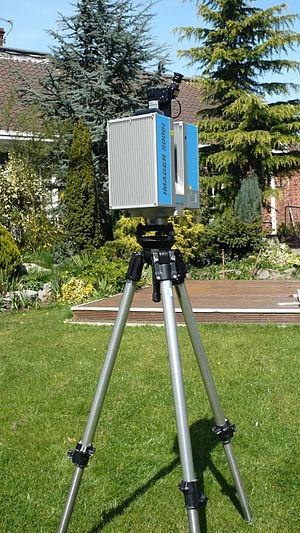
L'archéologie numérique, parfois appelée cyber-archéologie, archéologie informatique ou encore archéologie virtuelle, est un domaine de l'archéologie qui fait appel à la modélisation 3D combinée à des technologies de numérisation sur le terrain telle la photogrammétrie numérique. La numérisation in situ fait appel à des appareils tels que les lidars basés sur la télémètrie laser. Ces technologies offrent de multiples avantages aux chercheurs. Ainsi les fouilles elles-mêmes peuvent être numérisées leur permettant de revoir à tout moment l'état des lieux à l’un des moments choisi de l’excavation. La numérisation des sites peut s'avérer être aussi un des moyens de sauvegarde du patrimoine archéologique.